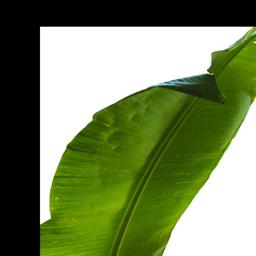
Label: BHIMKOL